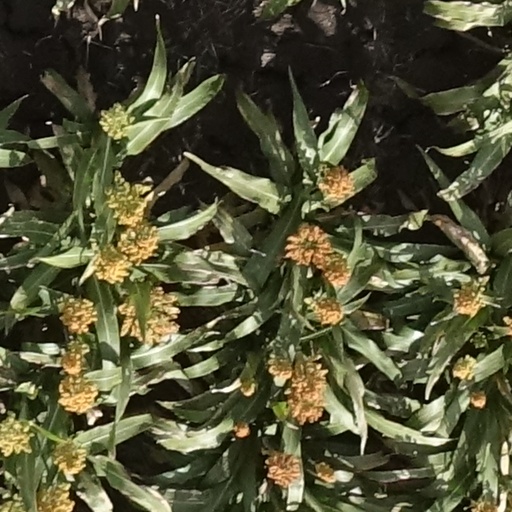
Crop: sorghum